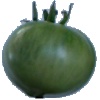
Label: Tomato not Ripened 1